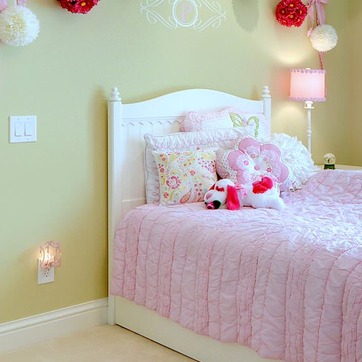
Material: fabric